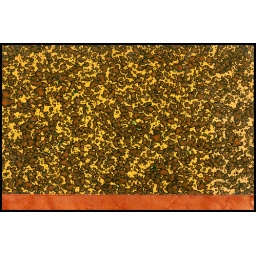
Marbleized paper and leather cover from 1939 book published in Peru